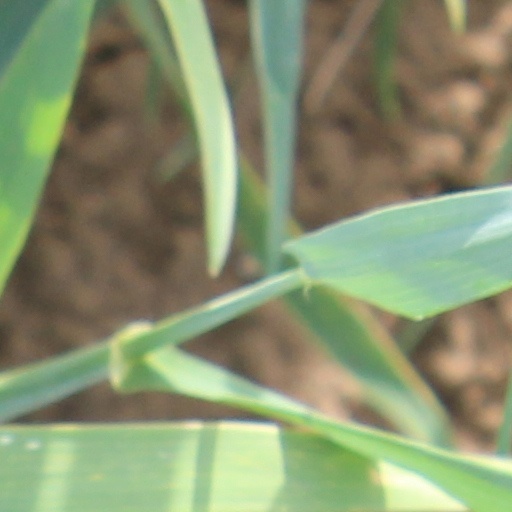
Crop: wheat